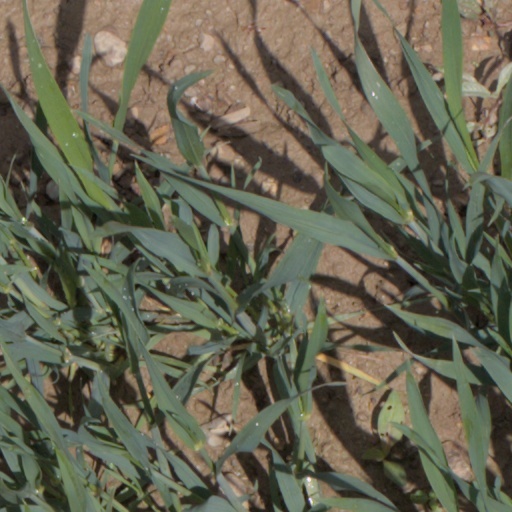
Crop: wheat